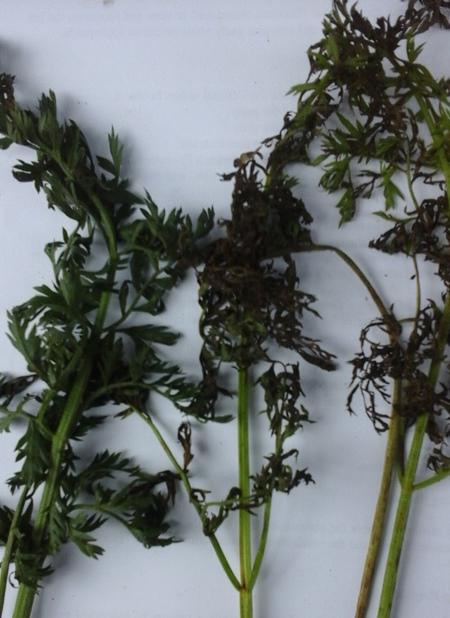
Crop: unknown
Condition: carrot_carrot_alternaria_blight